Peacemaker (DC Extended Universe)

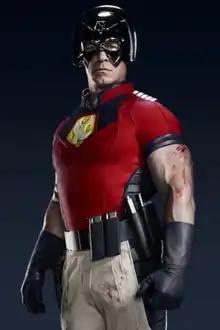
Promotional still of John Cena as Peacemaker in "The Suicide Squad" (2021)

Christopher "Chris" Smith, also known as the Peacemaker, is a fictional superhero in the DC Extended Universe (DCEU) and later the DC Universe (DCU) media franchises; the character is based on the Charlton / DC Comics character of the same name. Adapted for film by writer/director James Gunn, he is portrayed by John Cena.